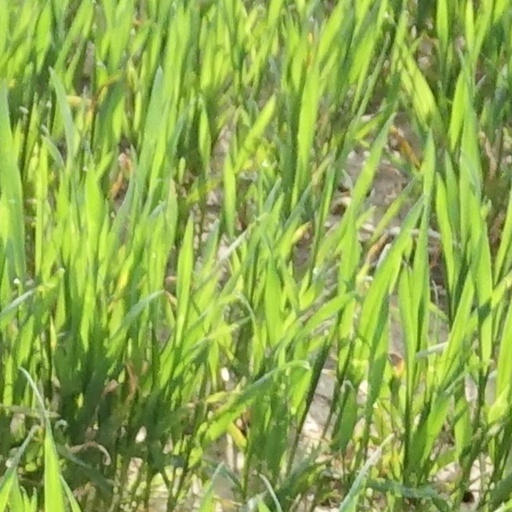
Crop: wheat